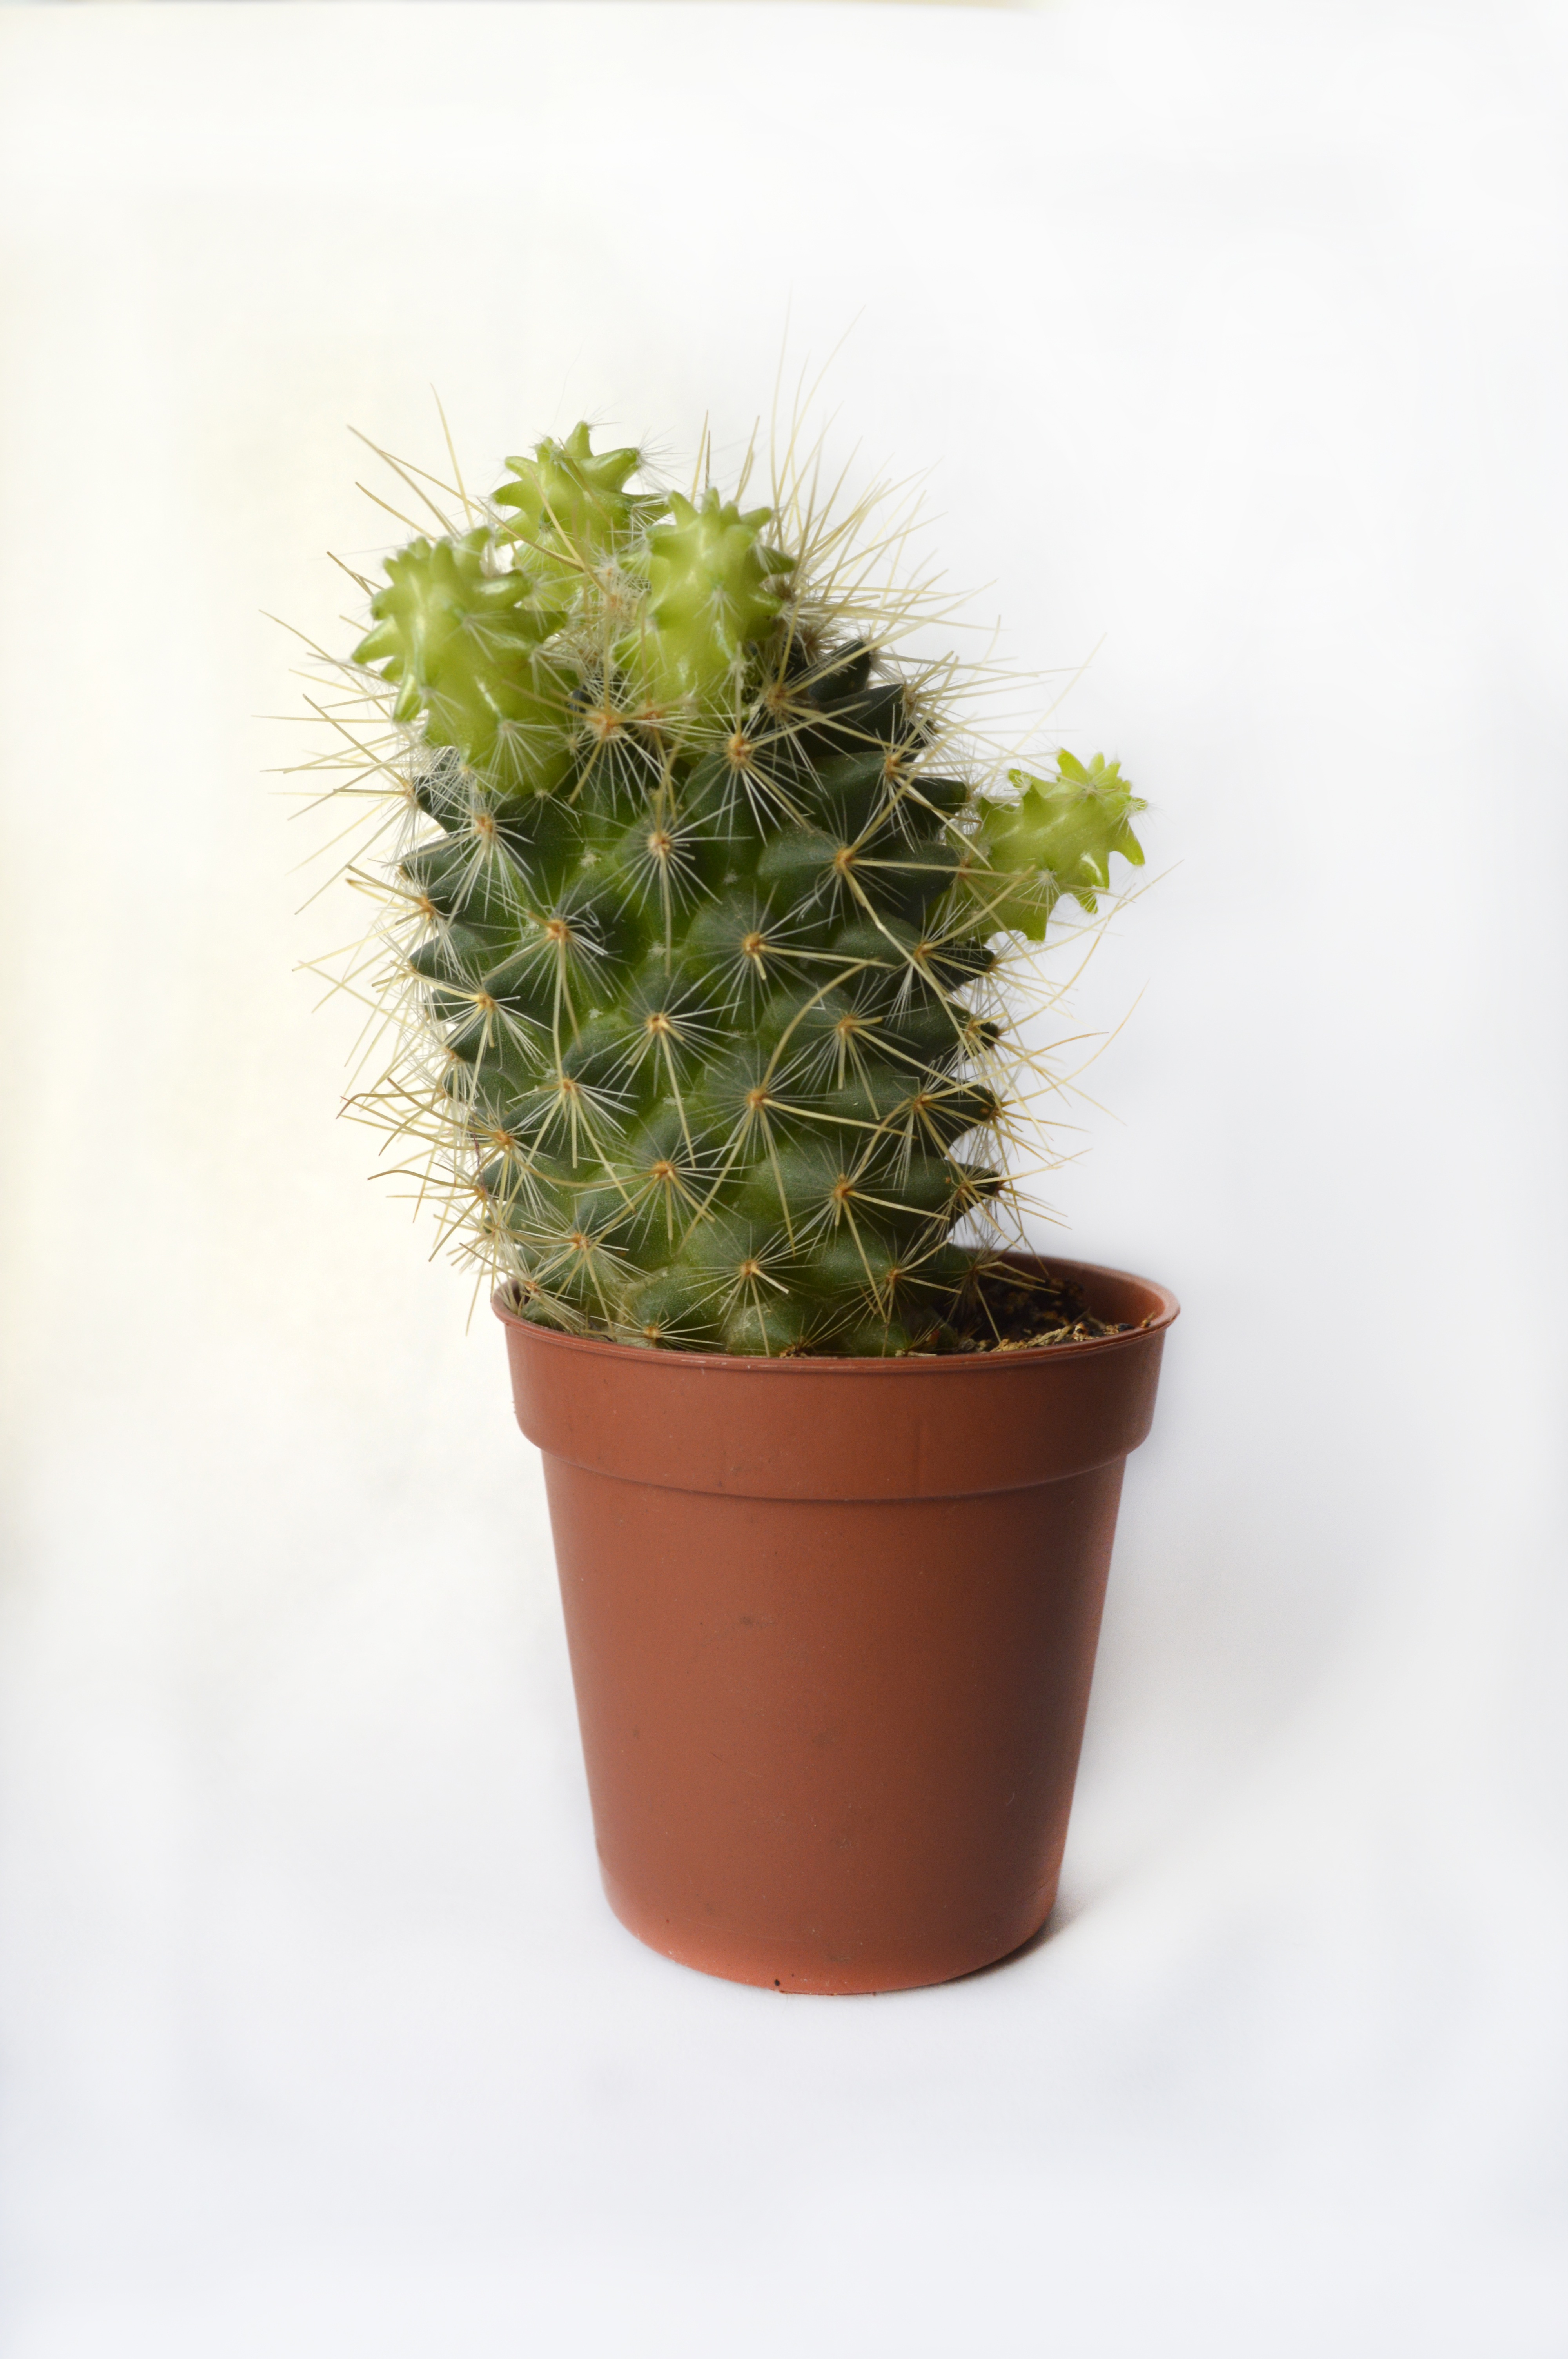
cactus, plant, flower, green, botany, flowerpot, flowering plant, pot flowers, in a pot, plant stem, land plant